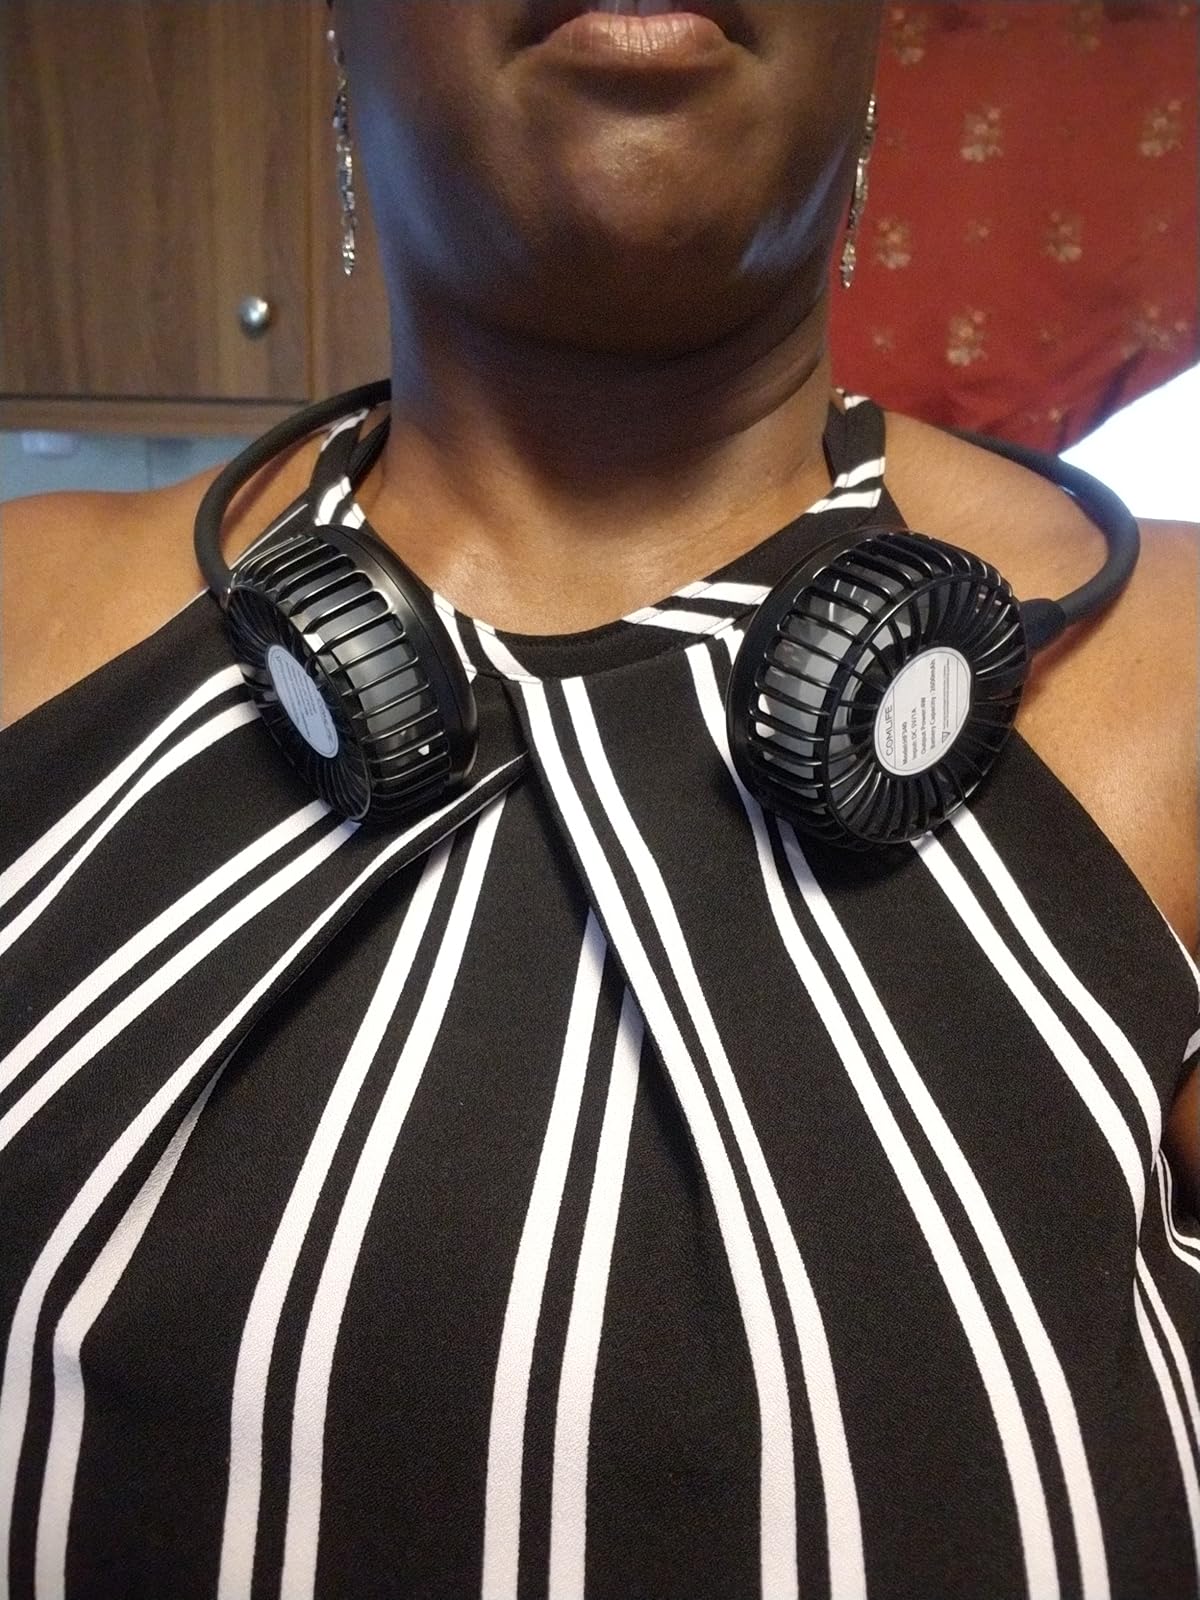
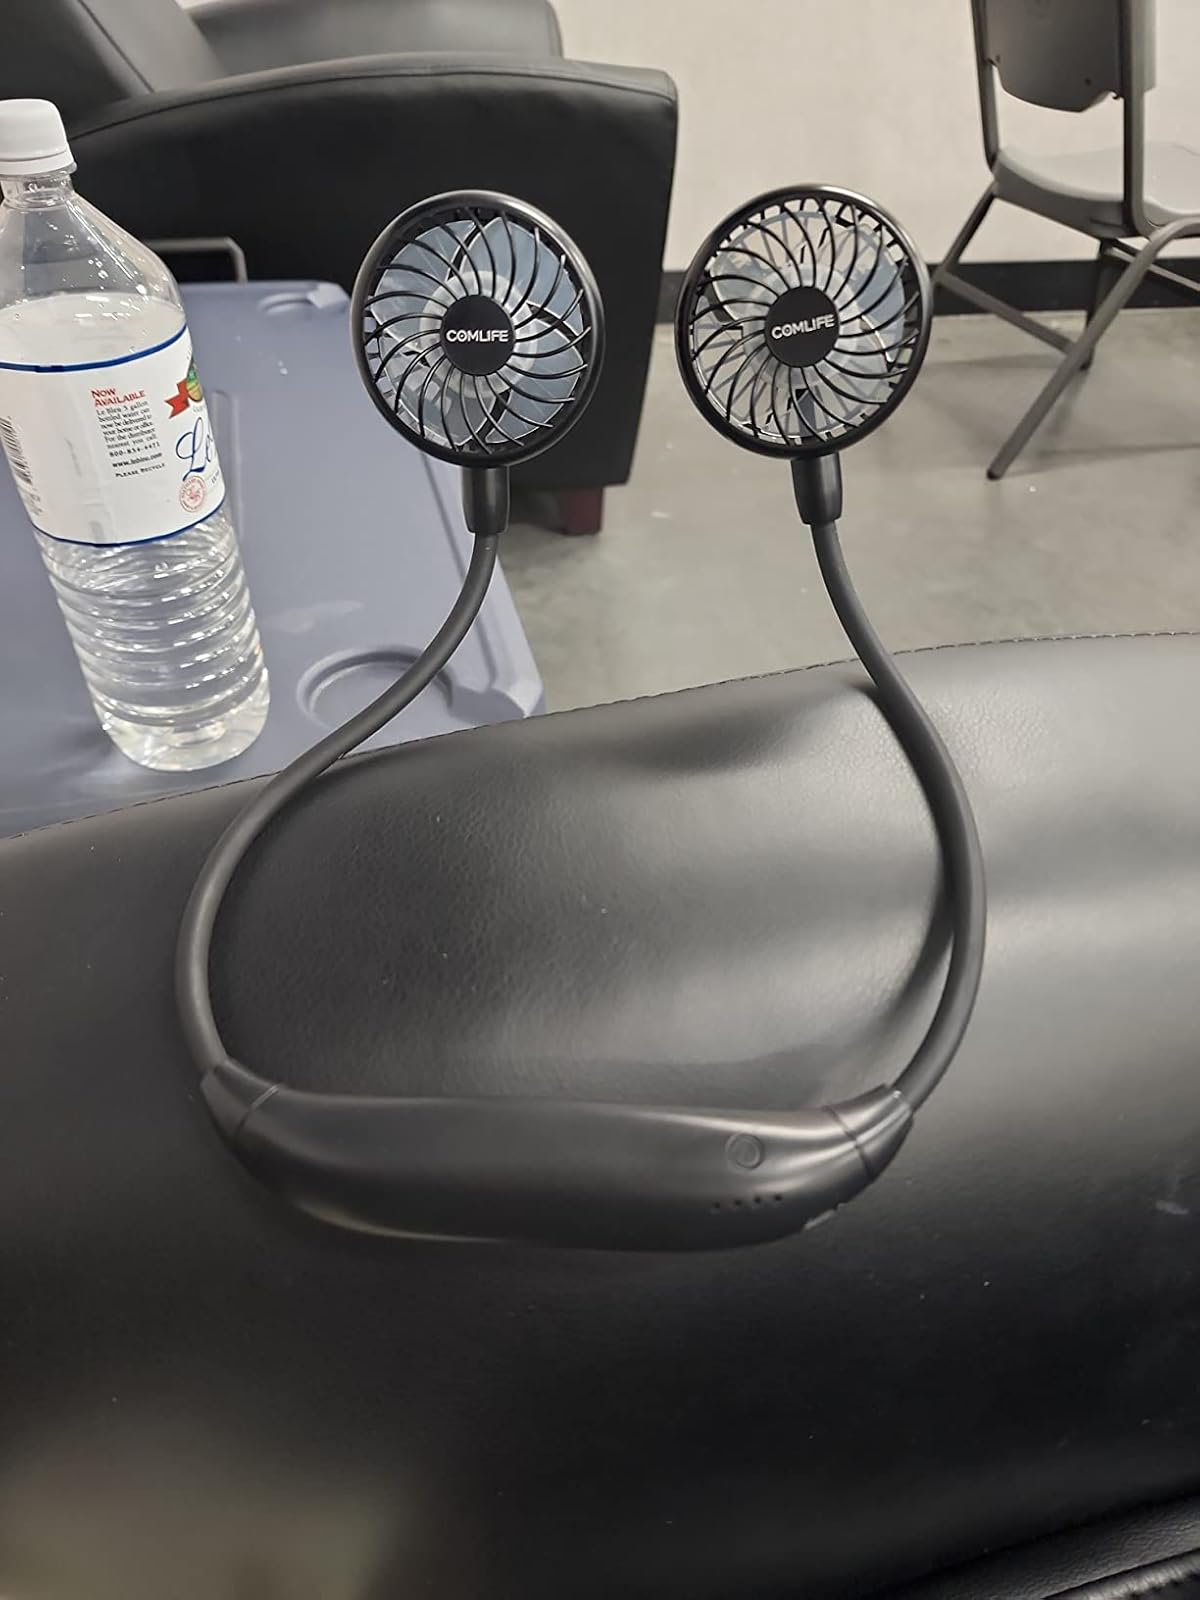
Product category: fan
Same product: yes